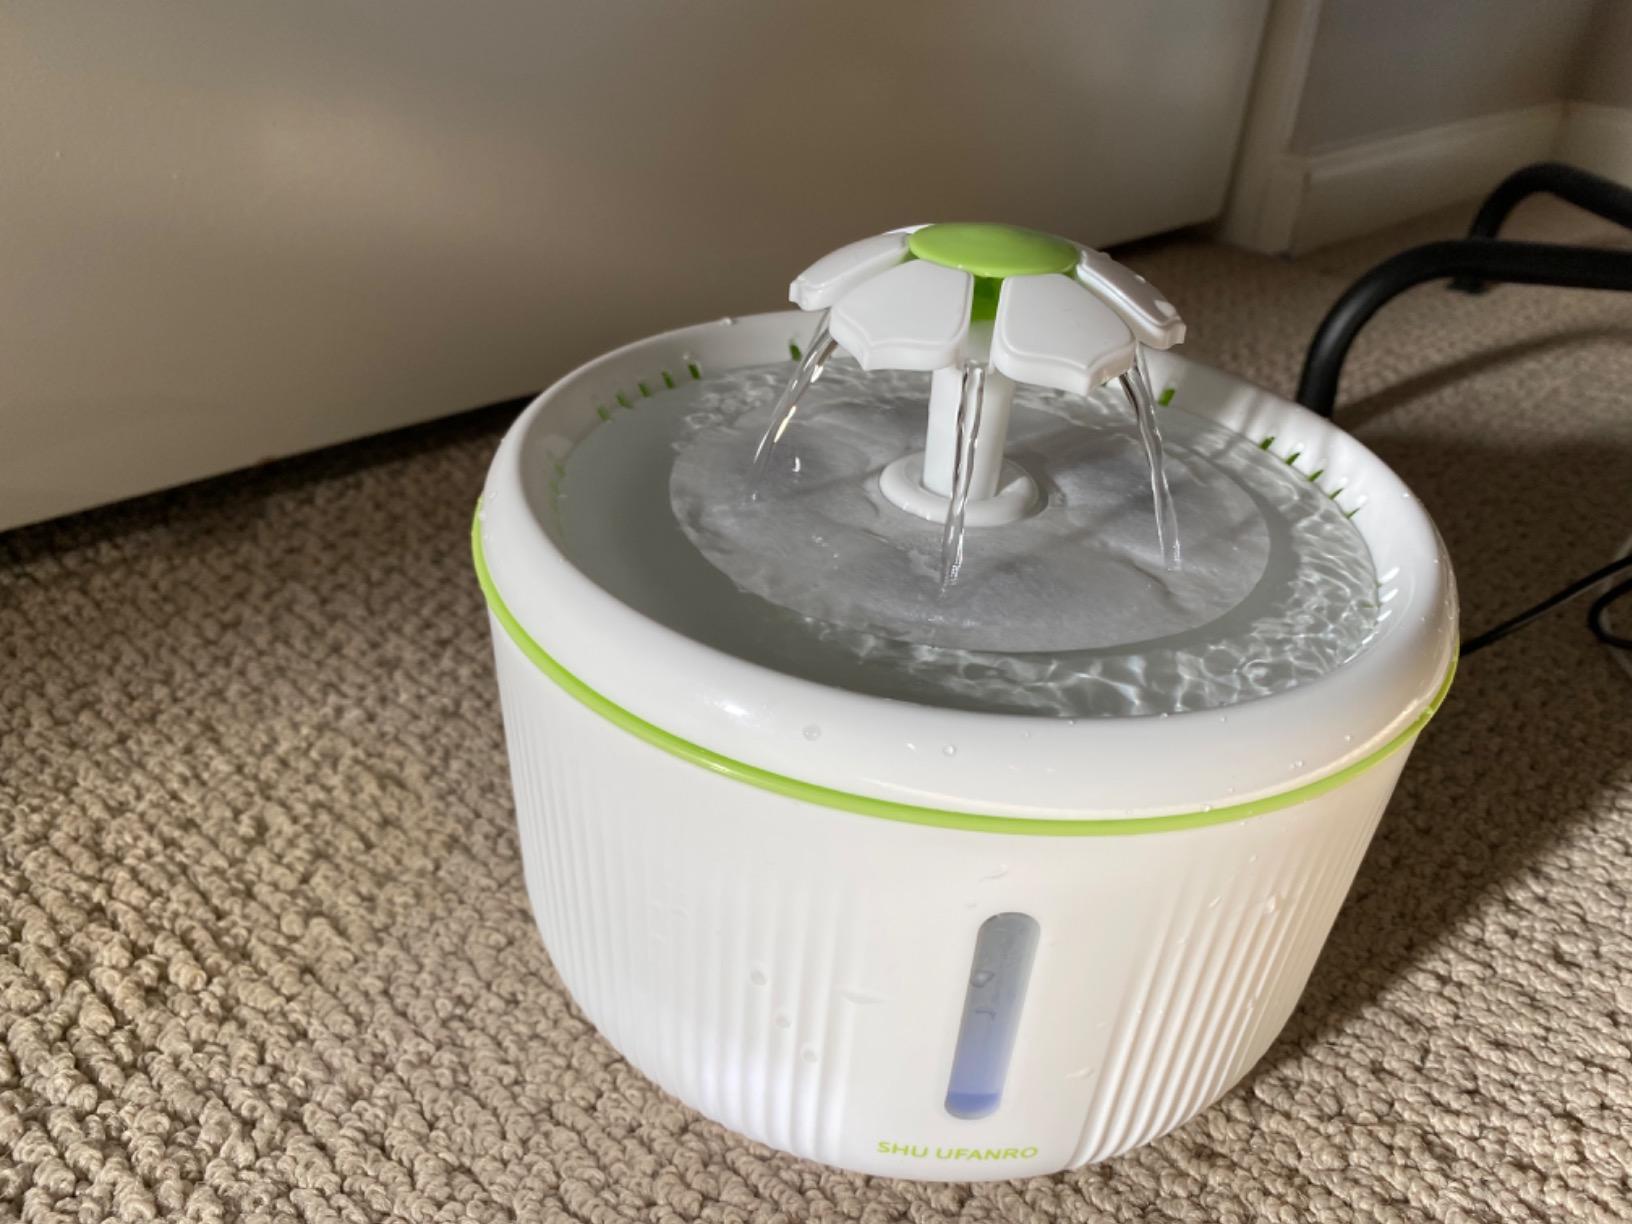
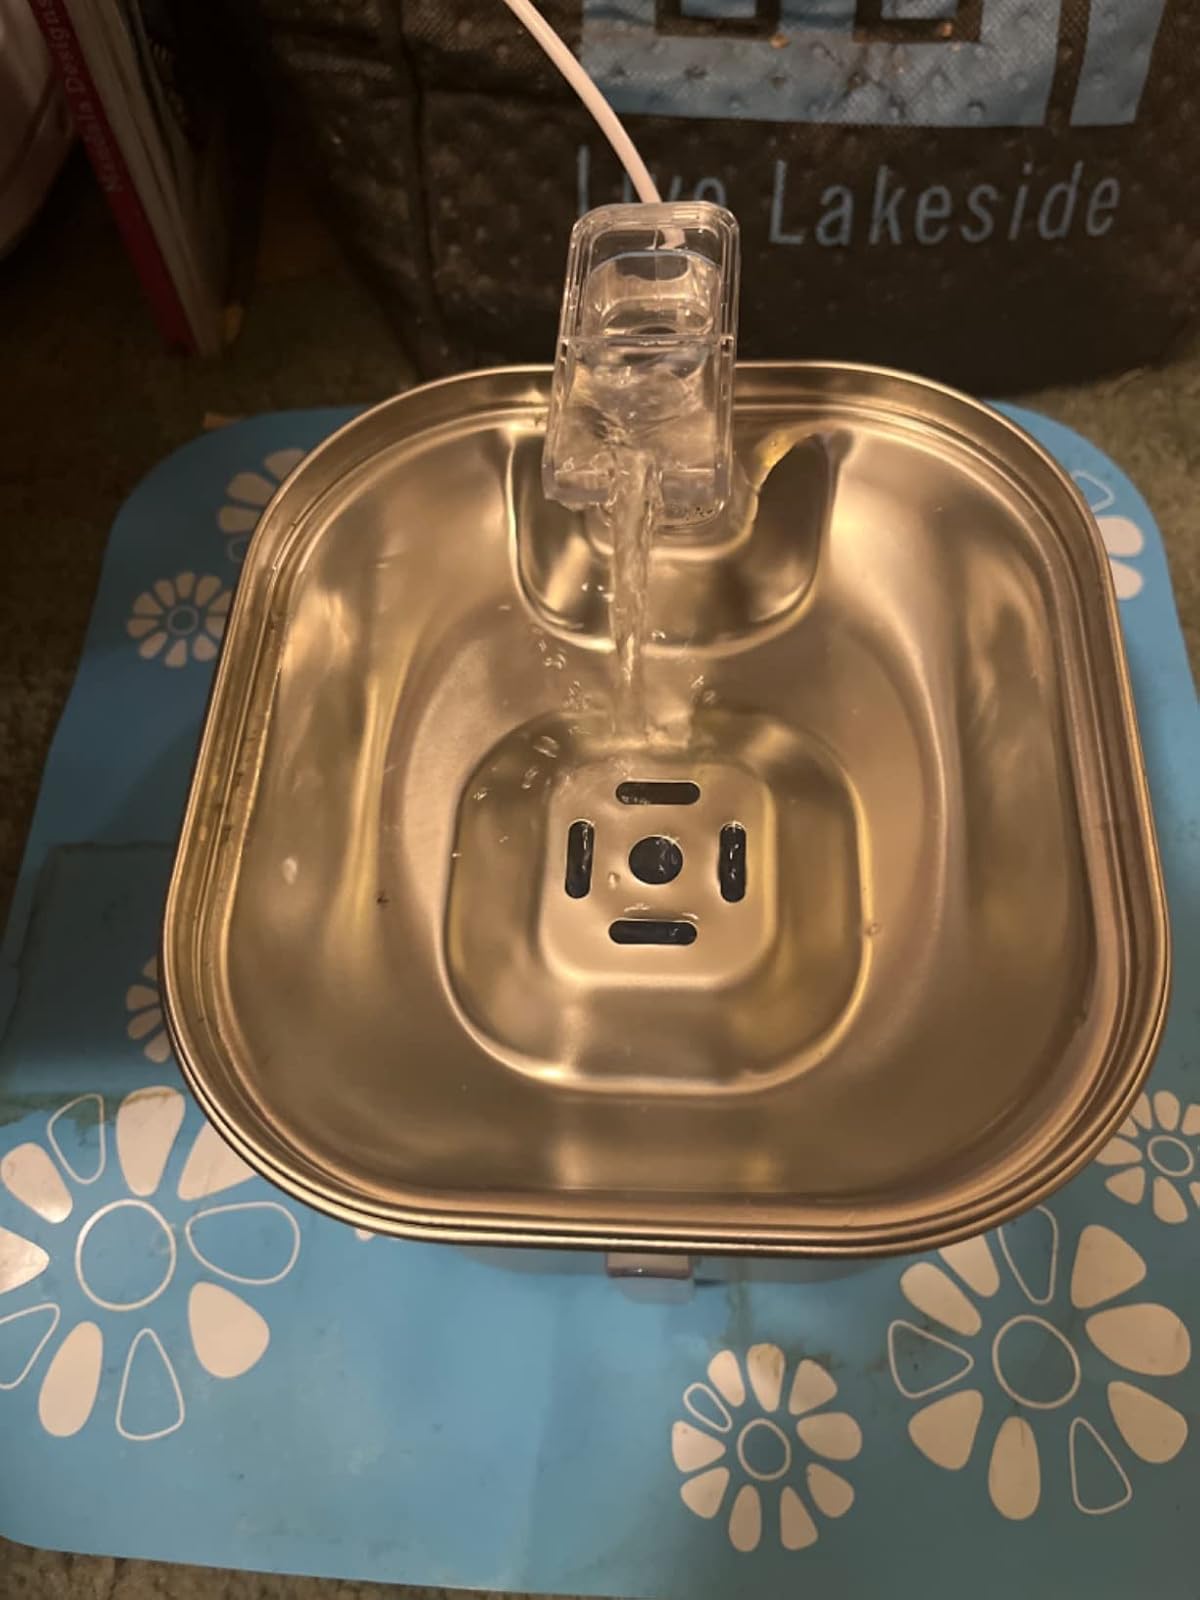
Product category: items_bowl
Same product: no